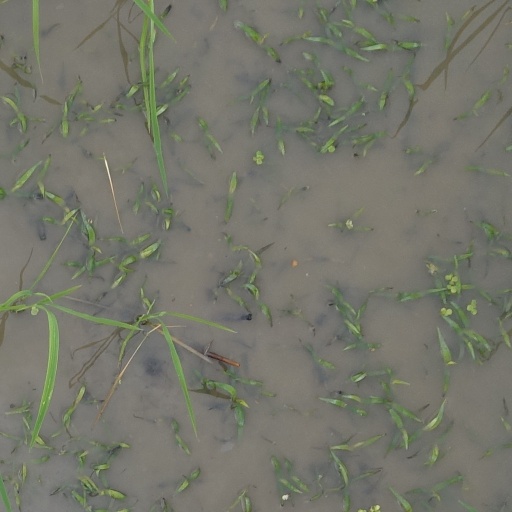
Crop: rice